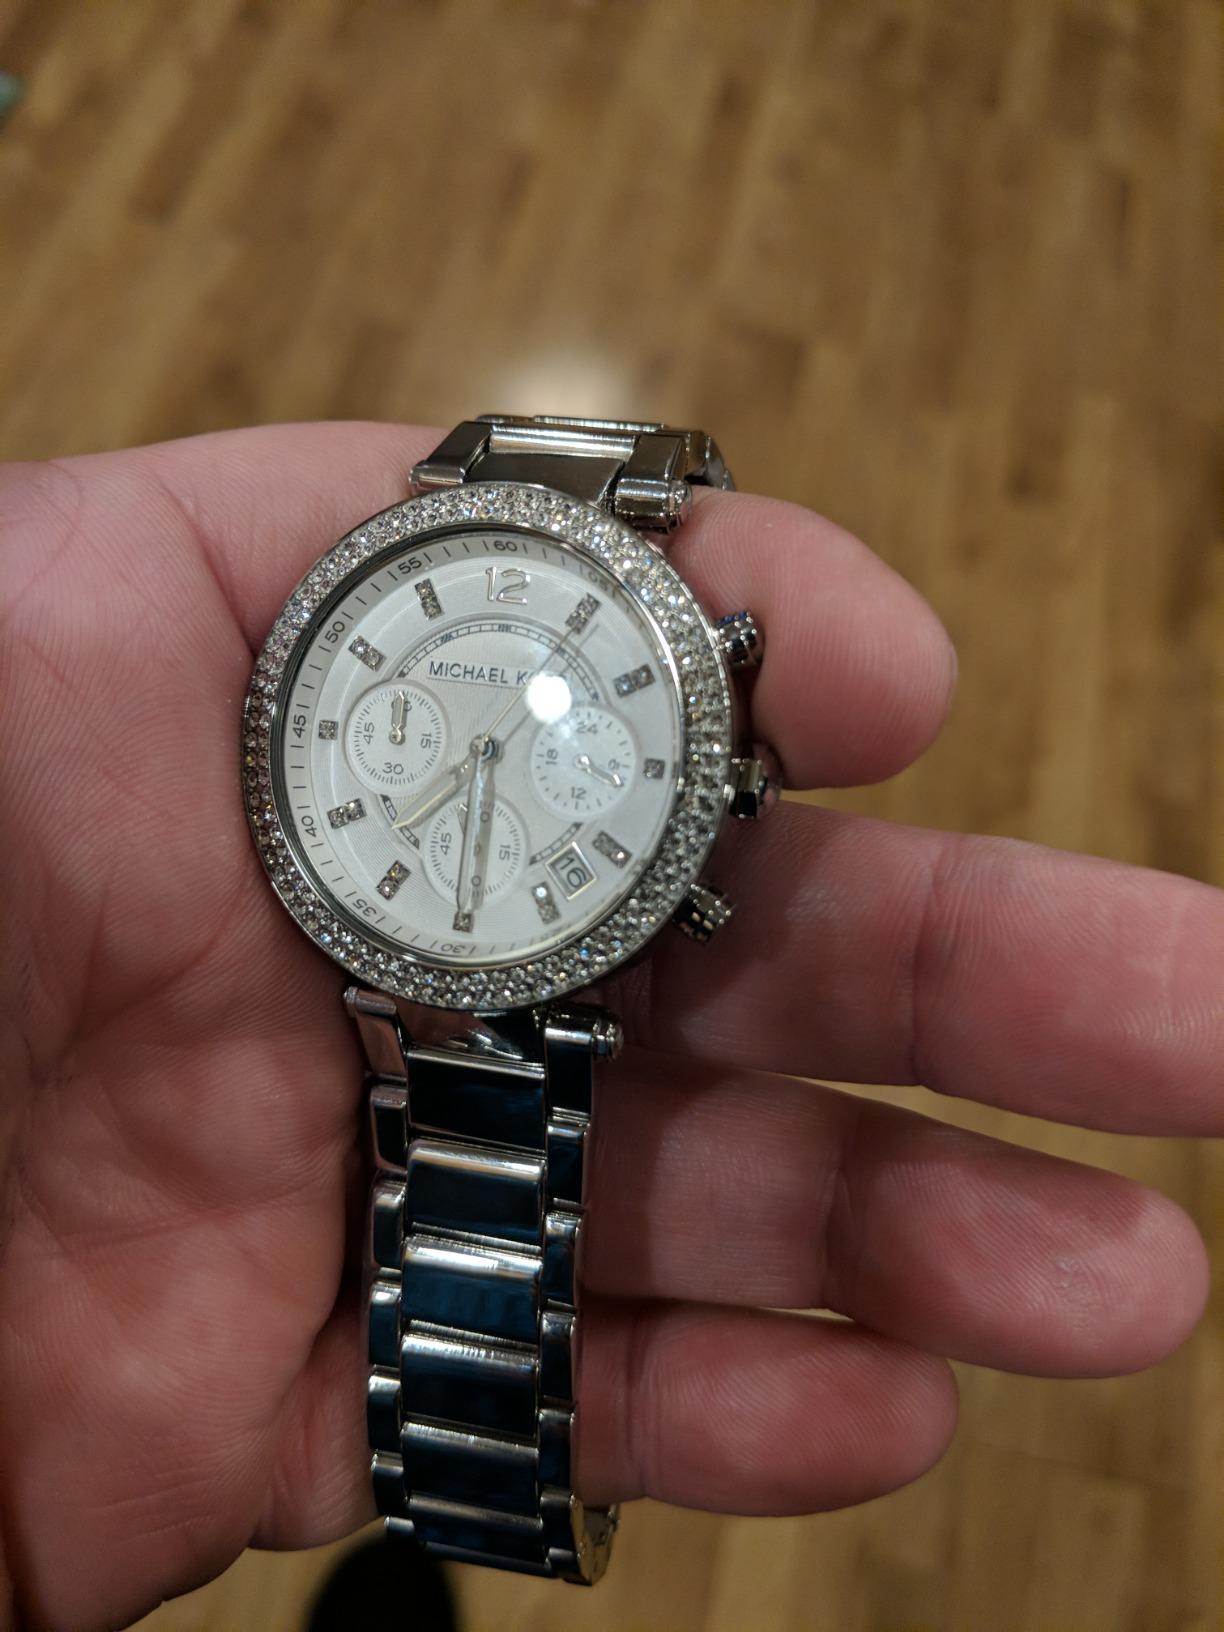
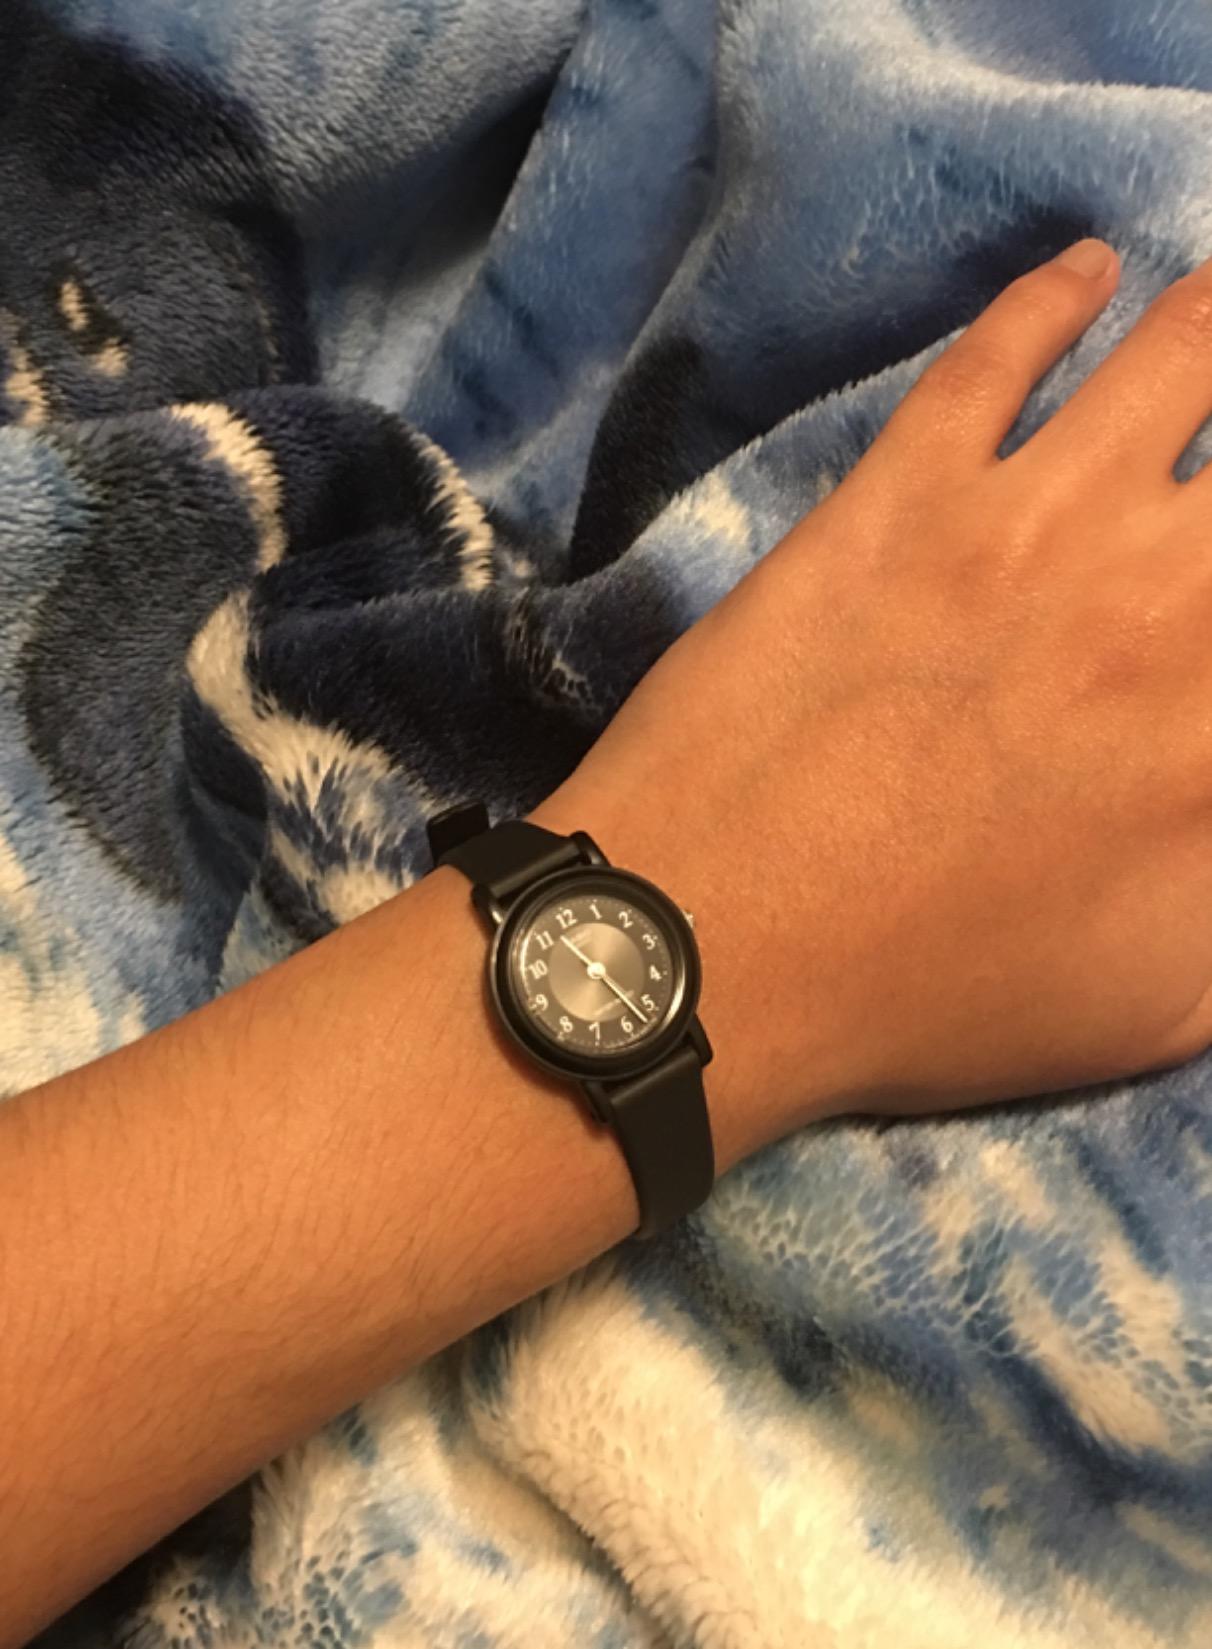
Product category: accessories_watch
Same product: no